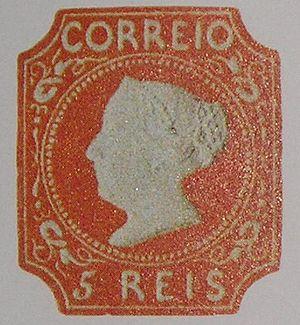
Extrait du timbre sur timbre portugais pour le 150e anniversaire du premier timbre de ce pays. N'a été conservé que l'image du timbre original de 1853, sans les ajouts de la poste portugaise en 2003, qui est dans le domaine public.
Ceci est une liste des administrations postales ayant émis des timbres à un moment donné depuis 1840, triée par pays actuels souverain.